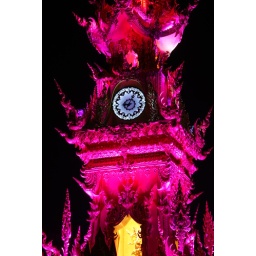
clock tower in chiangrai. half view.